Hodden

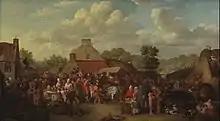
"Pitlessie Fair" (1804) by David Wilkie. The people attending the market are generally dressed in hodden with almost no tartan. Pitlessie is near Anstuther ('Anster'), Fife.

There is no definitive origin for the word ‘hodden’. The term appears in the Scots language (especially in the north-east) and northern England in the late 16th century. Previously, the cloth had been called "lachdann" in Gaelic. The Statutes of Iona (1609) and the Privy Council Acts (1616) promoted the Scots language that forced the Anglicized word hodden to replace the Gaelic "lachdann." There are two possible origins.